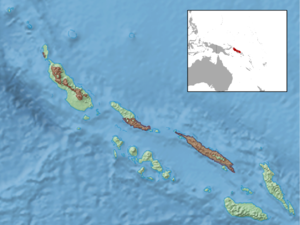
Cornufer heffernani est une espèce d'amphibiens de la famille des Ceratobatrachidae.